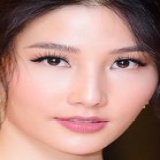
diễn viên Diễm My 9x